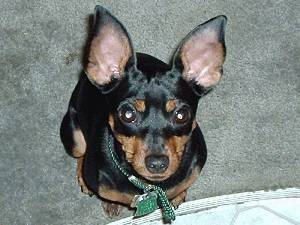
Animal: dog
Breed: miniature_pinscher